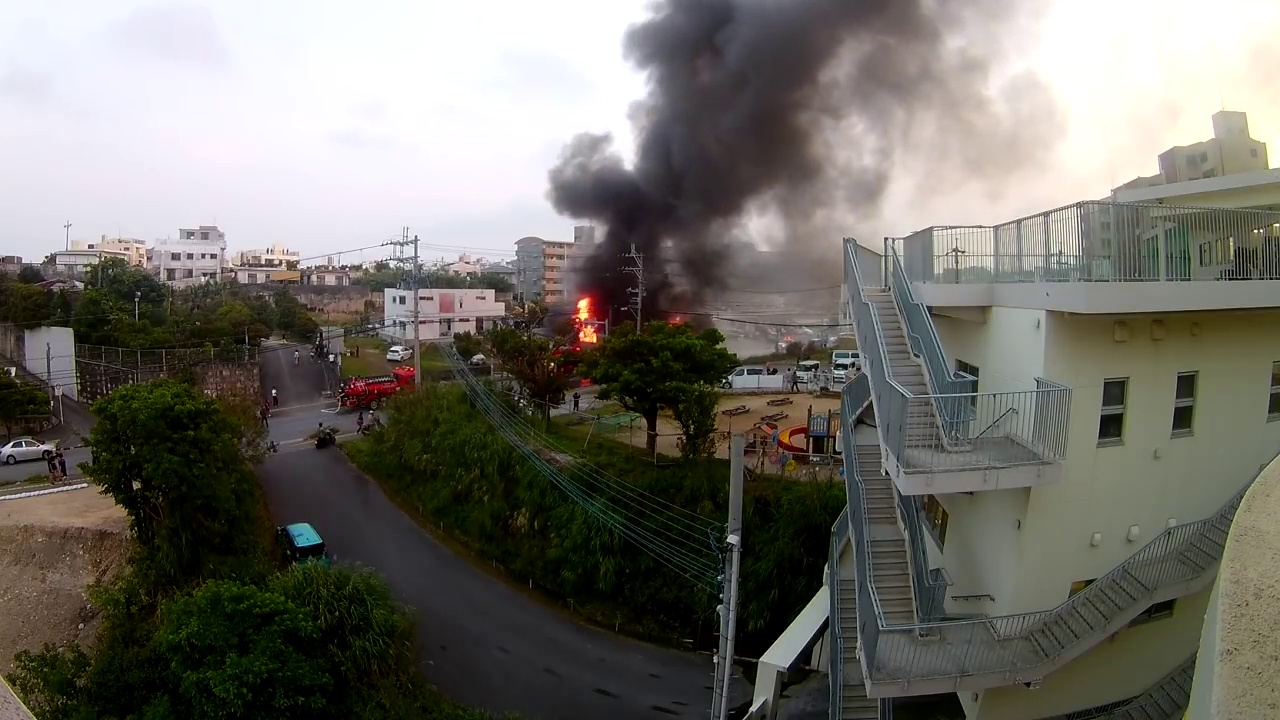
Fire: yes
Smoke: yes